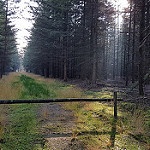
Label: forest